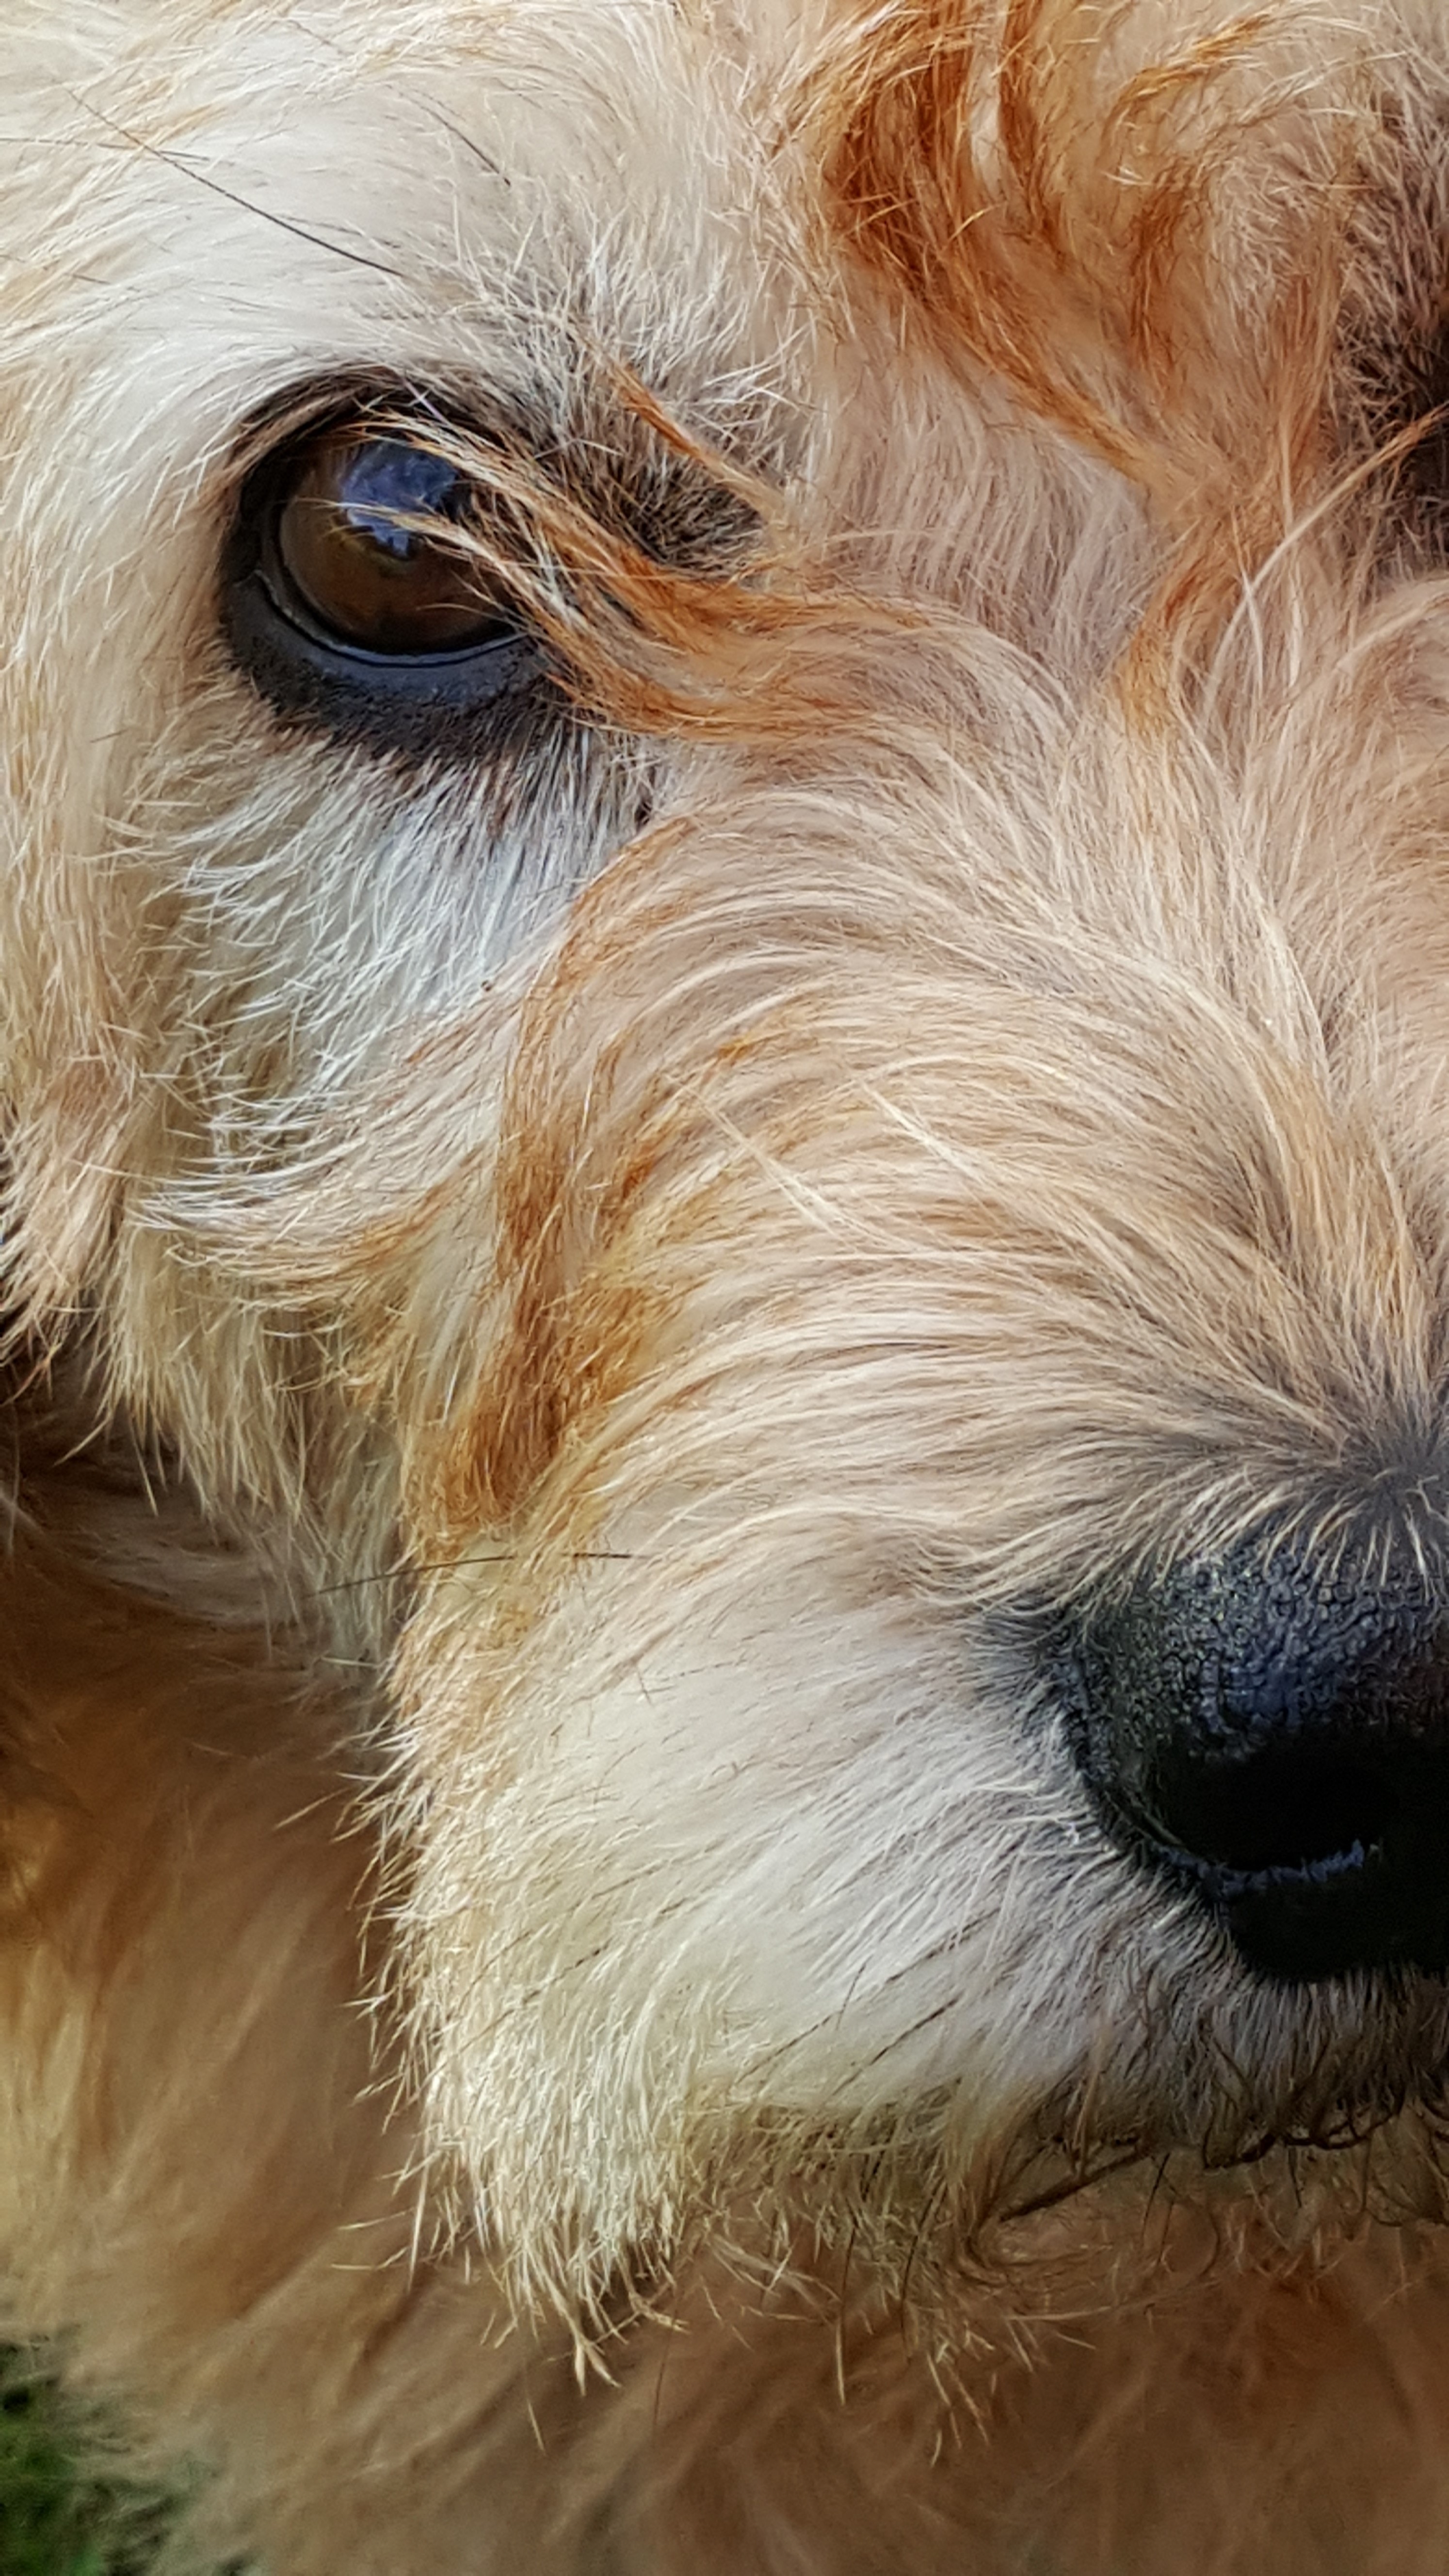
dog, fur, mammal, mane, close up, nose, eyes, whiskers, snout, eye, animals, vertebrate, dog breed, terrier, nos, basset, irish soft coated wheaten terrier, dog like mammal